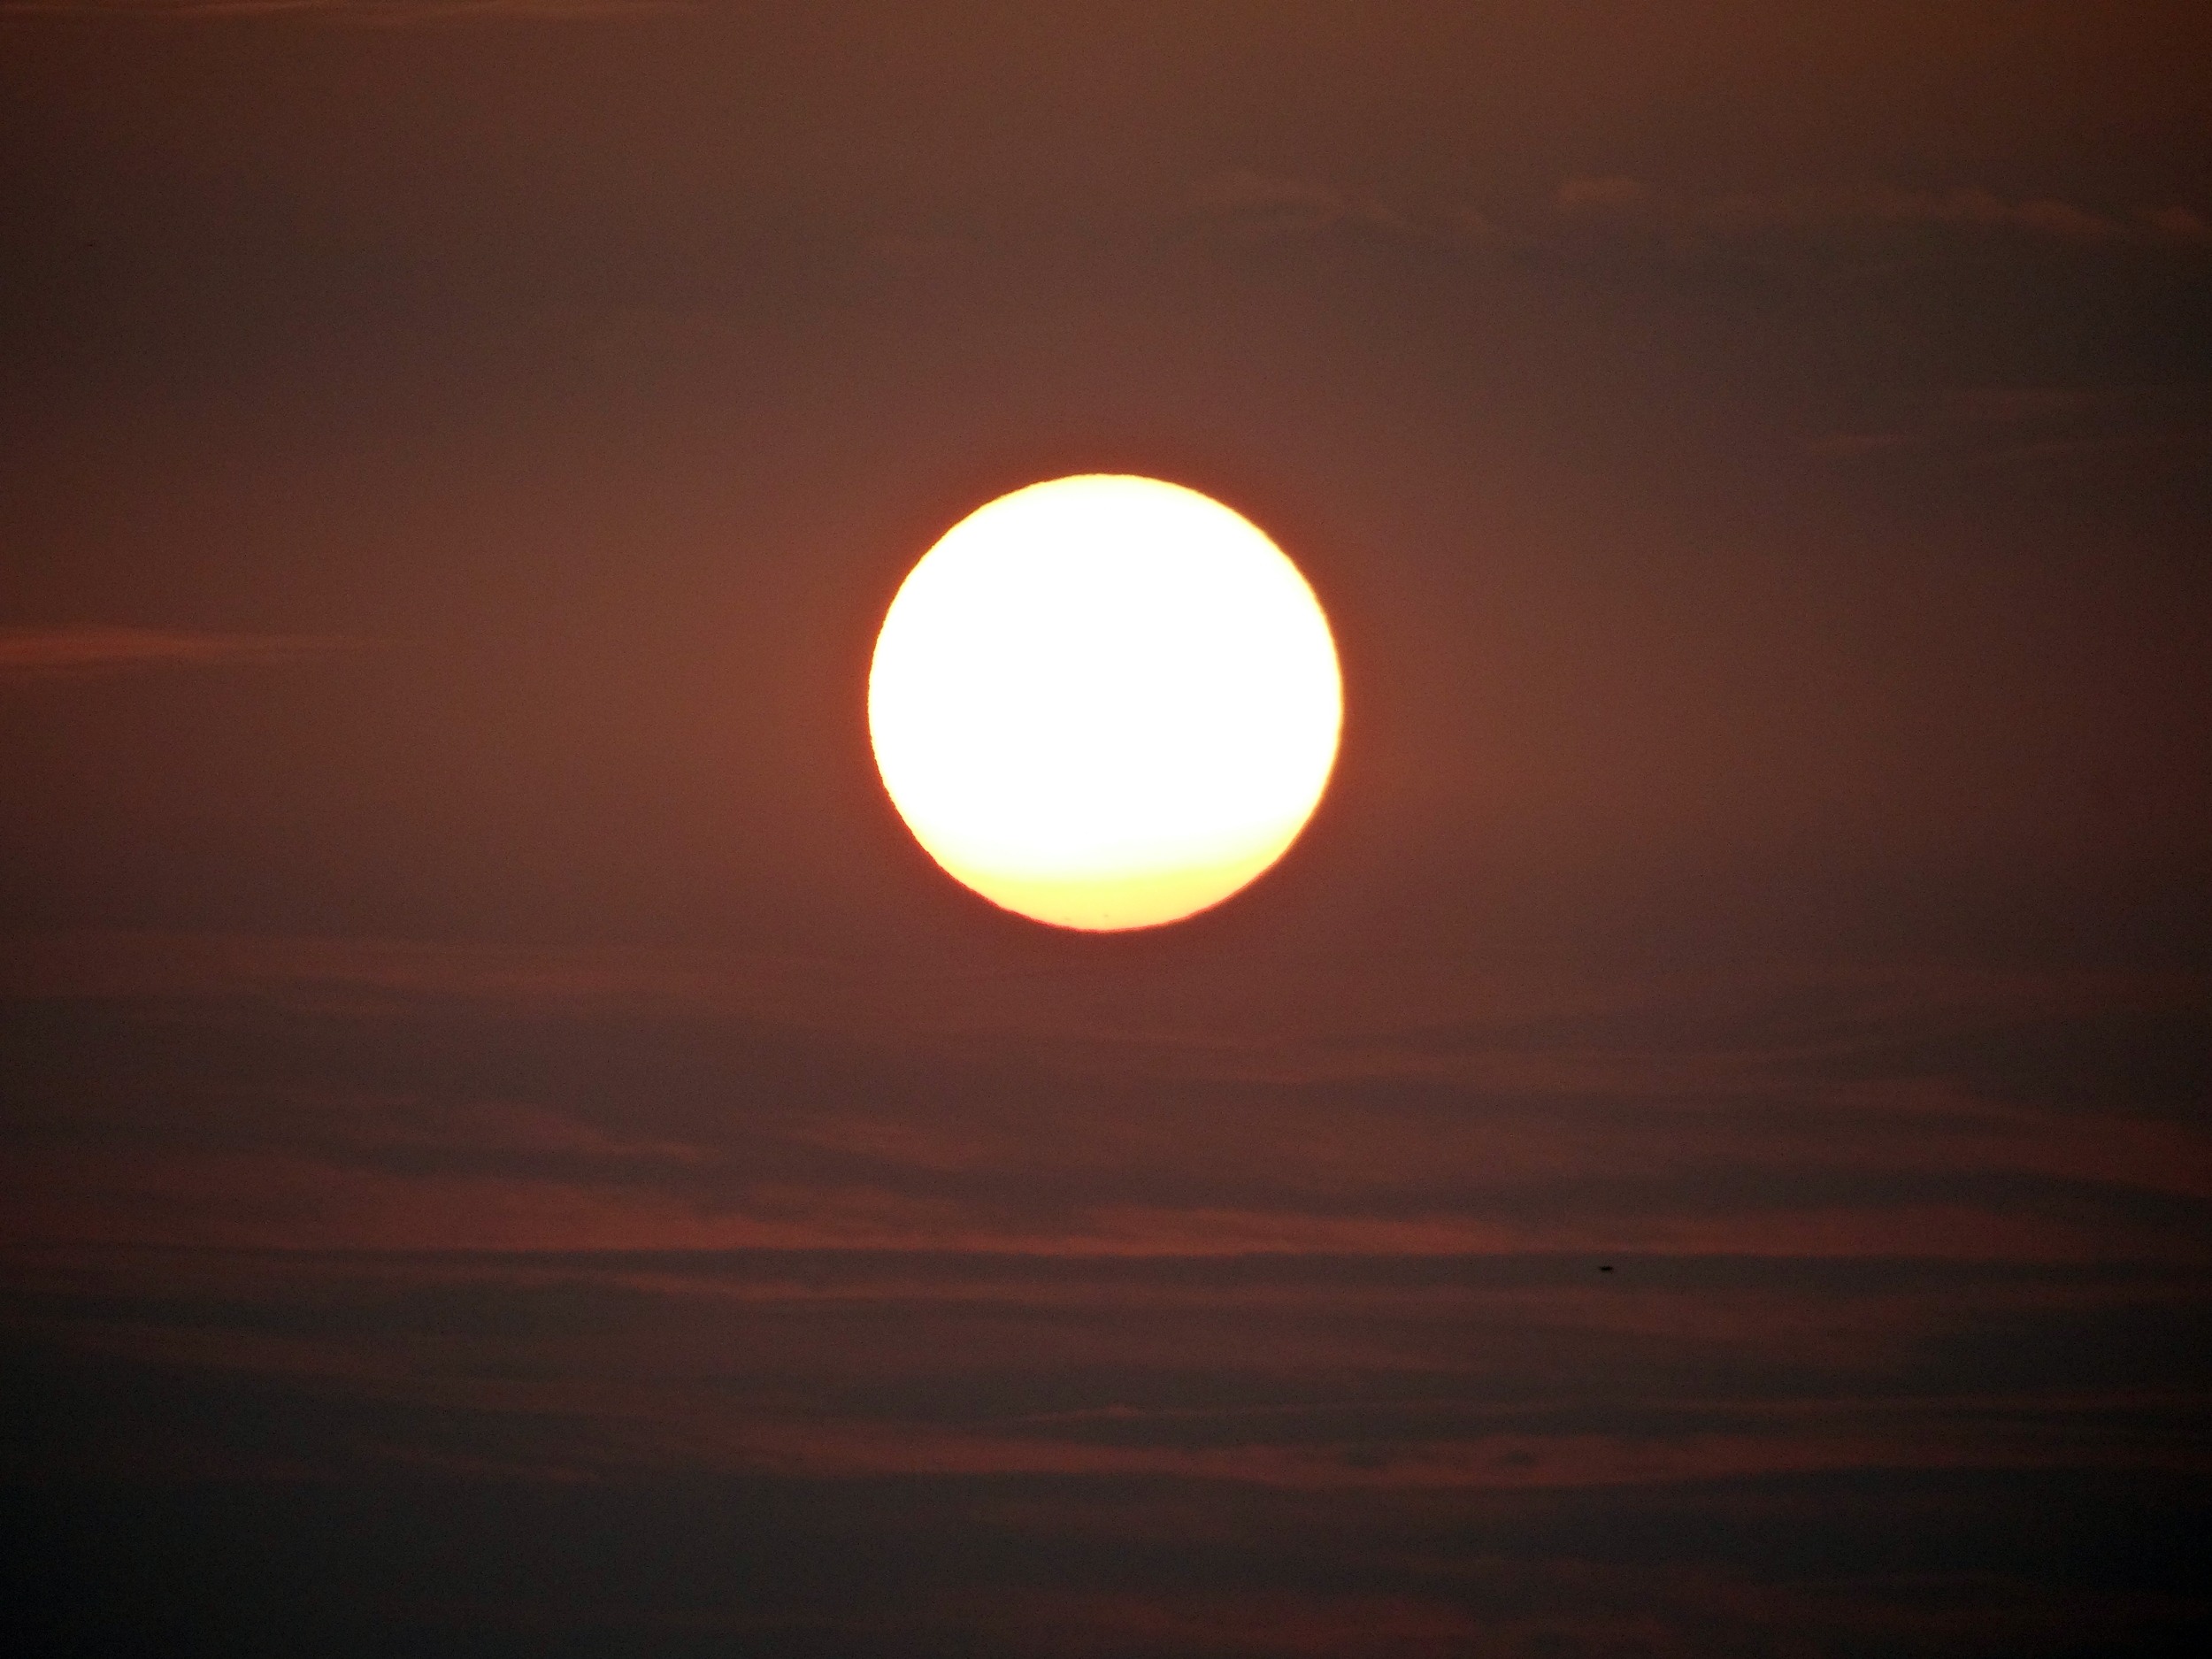
light, sky, sun, sunrise, sunset, sunlight, morning, dawn, atmosphere, travel, dusk, orange, tranquil, scenic, peaceful, natural, scenery, yellow, moon, circle, outdoors, bright, astronomical object, celestial event